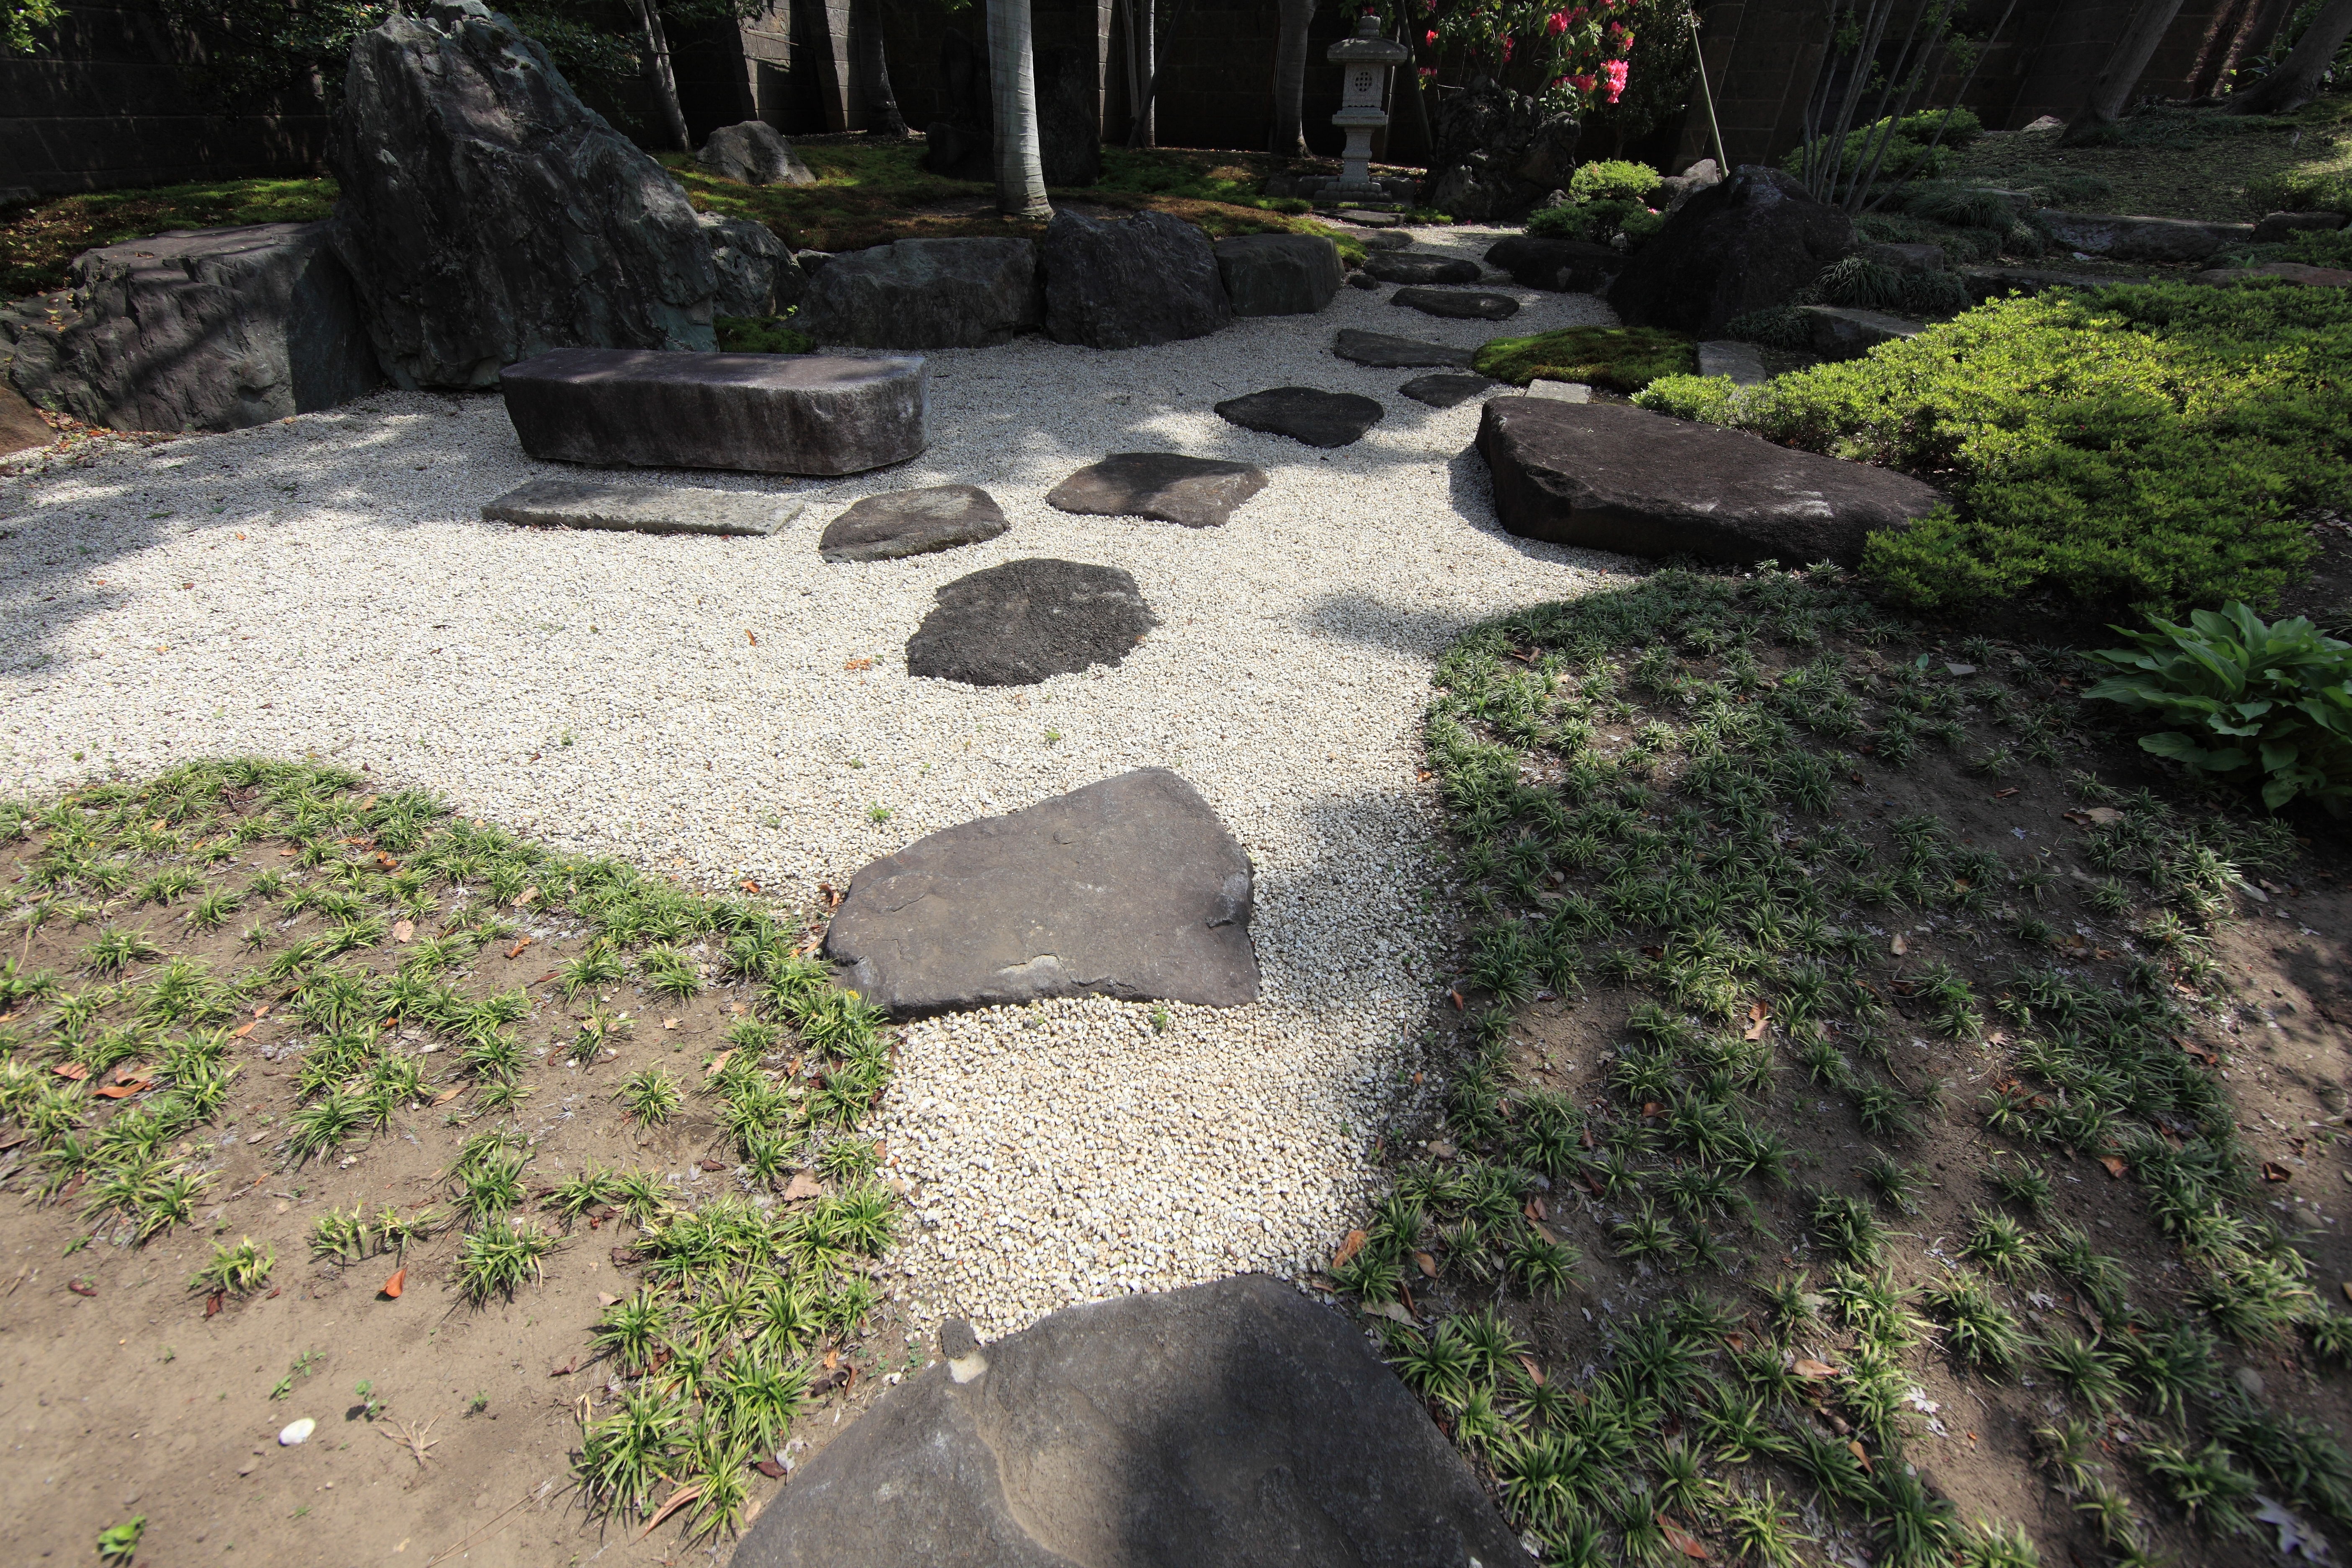
grass, rock, lawn, wall, walkway, high, backyard, soil, garden, material, cool image, landscaping, japanese, tochigi, 5d, style, hires, i, yard, markii, hi, res, resolution, mooka, kinreisoh, road surface, flagstone